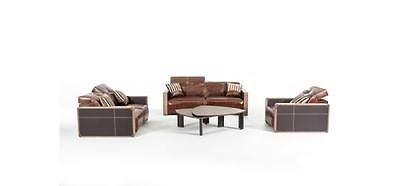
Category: sofa